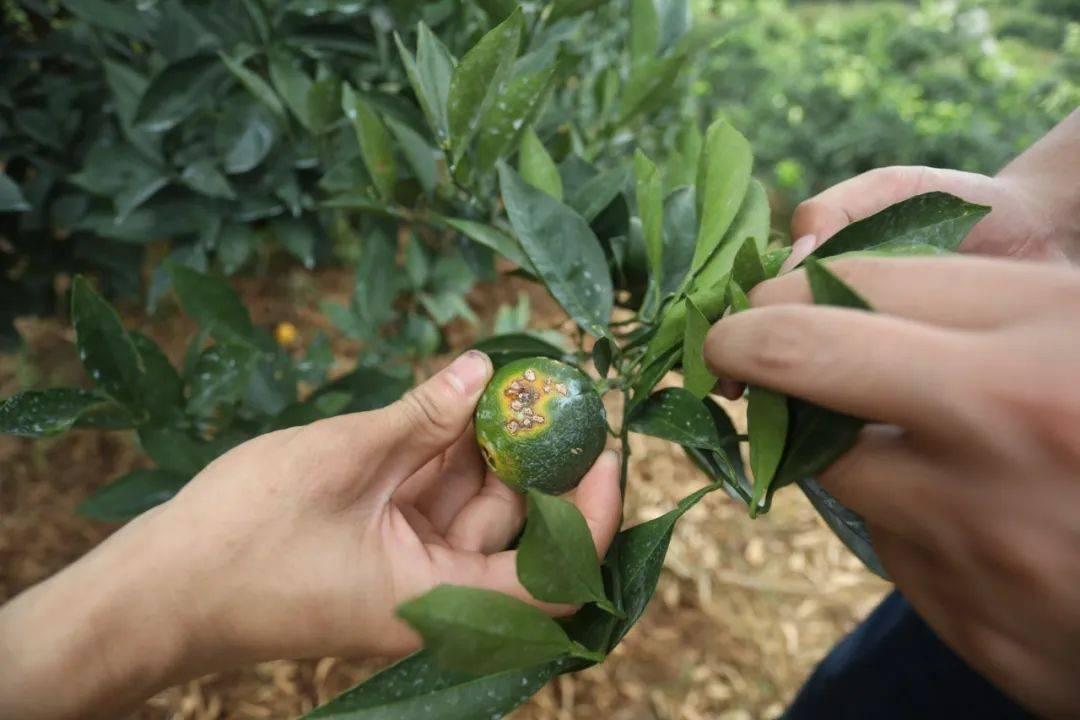
Plant: Citrus
Disease: citrus canker